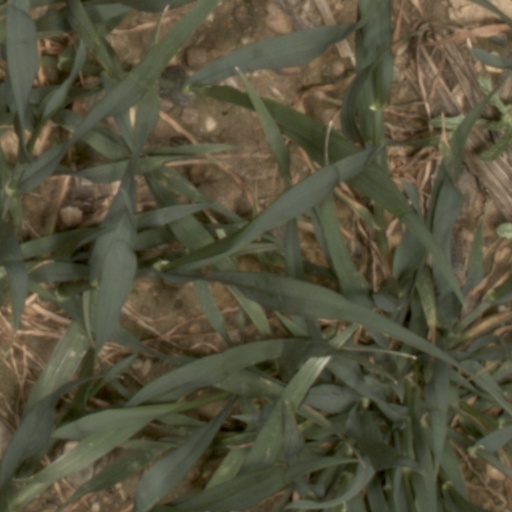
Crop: wheat